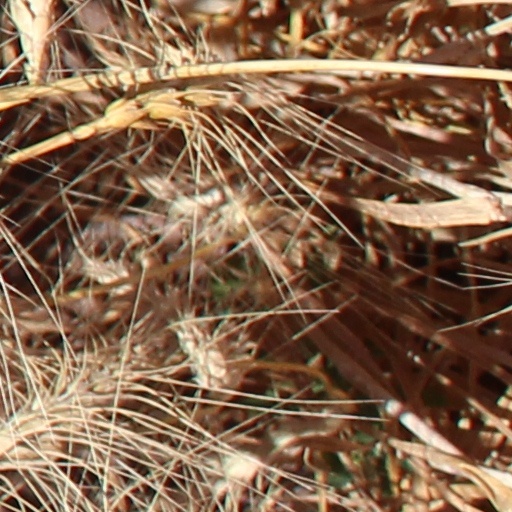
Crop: wheat